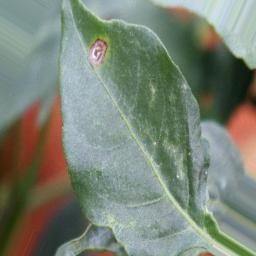
Label: cercospora